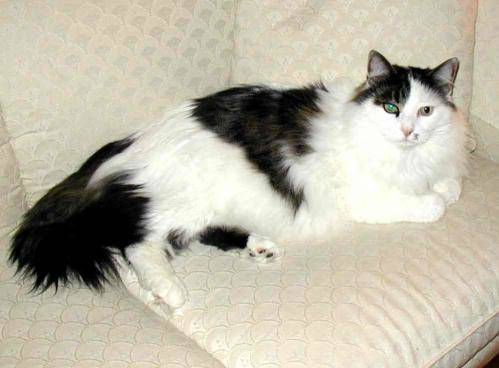
Label: cat